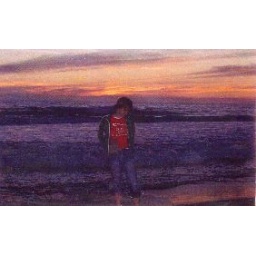
a beach near santiago chile. it was like god colored the sky with neon markers